Raid: Shadow Legends

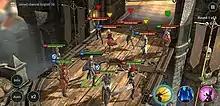
Screenshot of gameplay

"Raid: Shadow Legends" is a fantasy-themed, turn-based role-playing gacha game. The game's story takes place in the fictional realm of Teleria, which has been subjugated by the Dark Lord Siroth. Players take the role of an ancient Telerian warrior resurrected by the Arbiter to defeat the Dark Lord Siroth and restore peace and harmony to Teleria. Players must assemble an army for battles in settings such as castles, dungeons, deserts, and temples defended by enemies and possible allies. Throughout the game, players accumulate Shards, vessels containing the souls of past warriors called "Champions". Shards come in five types with different properties. These are Mystery Shards, Ancient Shards, Void Shards, Primal Shards and Sacred Shards. Raid has 6 types of rarities of champions. These are Common, Uncommon, Rare, Epic, Legendary and Mythical with the former being weaker and the latter much stronger. The game has two forms of currency: Silver, which is relatively easy to come by, and Gems, which are a lot more difficult to acquire. There is also a cost in Energy for running any of the campaign and dungeon stages. Without Energy, progress in the campaign is slow. It runs out quickly, and after the first day players will have to be very careful not to waste it.